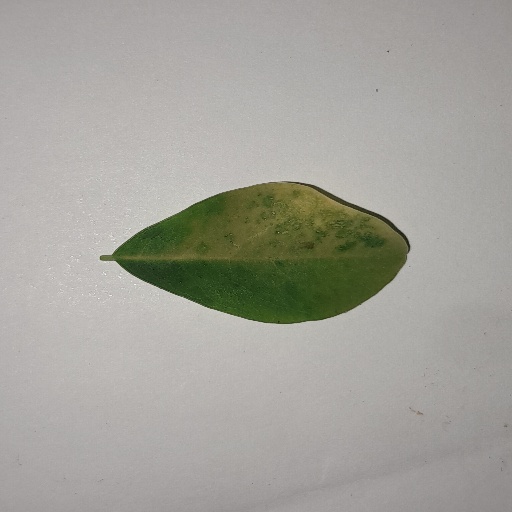
Species: Sojina
Leaf condition: Yellow Leaf